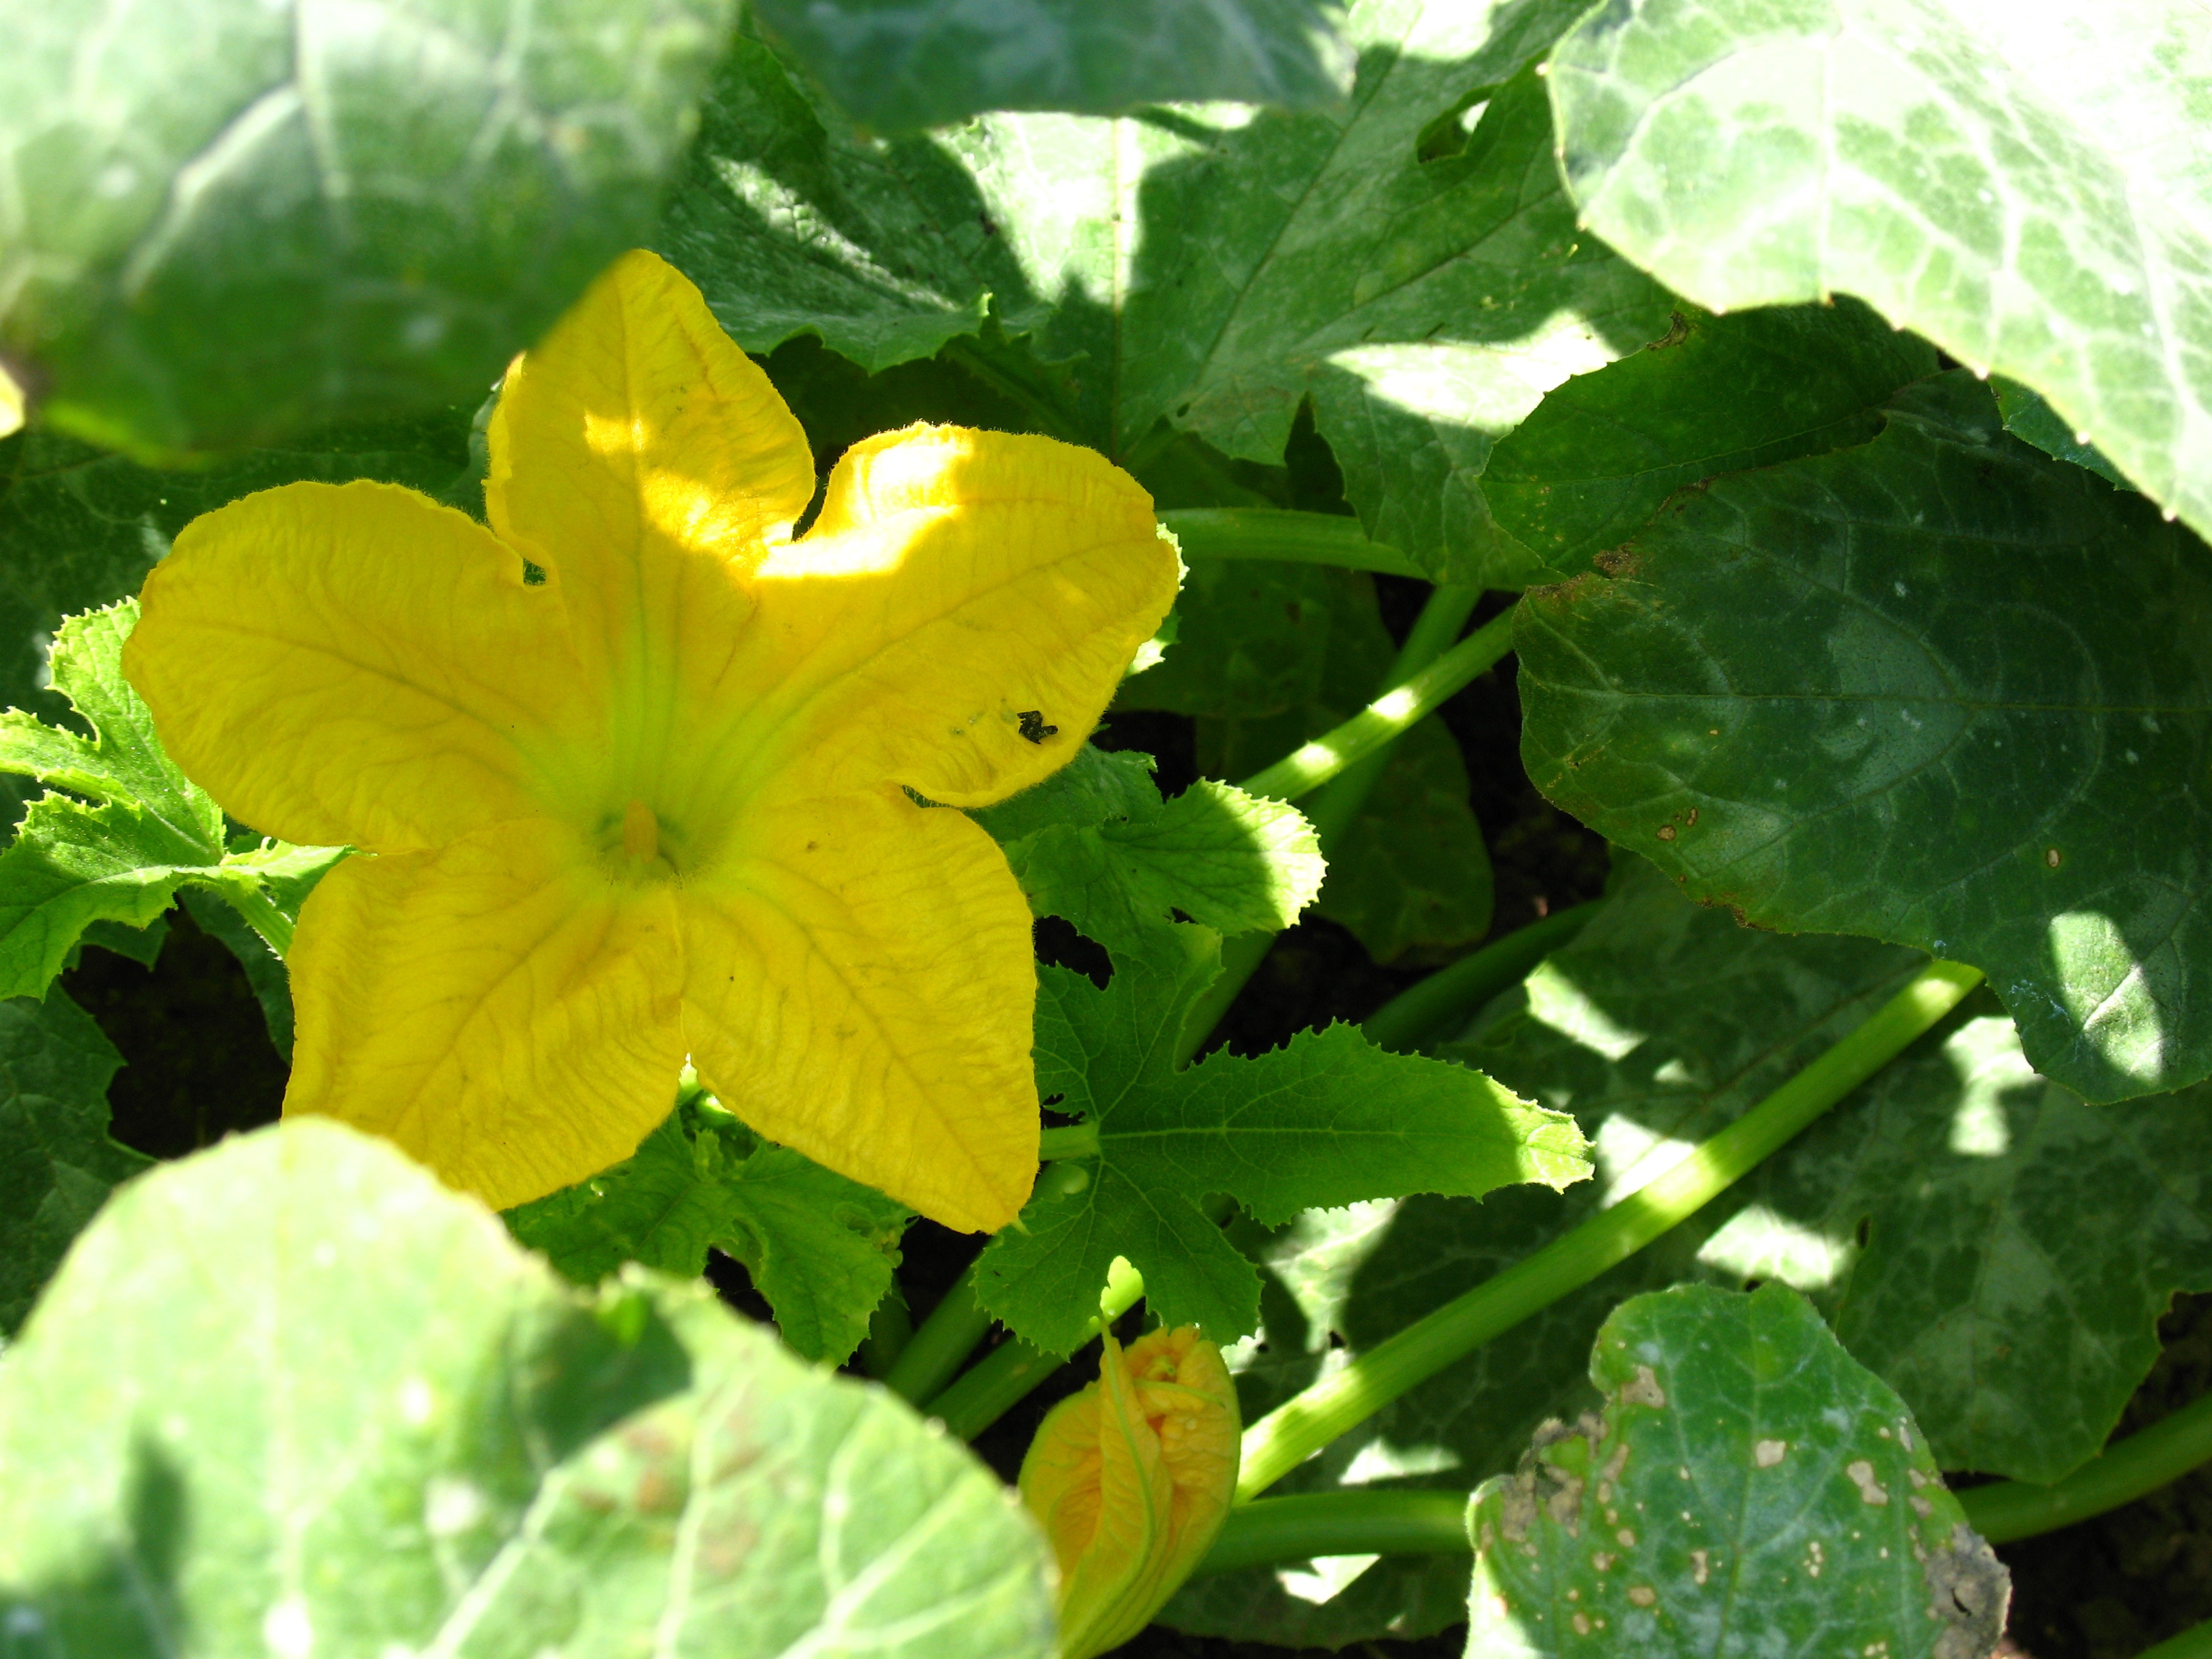
plant, leaf, flower, food, green, produce, vegetable, yellow, flora, gourd, wildflower, flowers, cucumber, zucchini, cucurbita, vegetable garden, flowering plant, annual plant, land plant, cucumber gourd and melon family